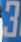
Number: 3